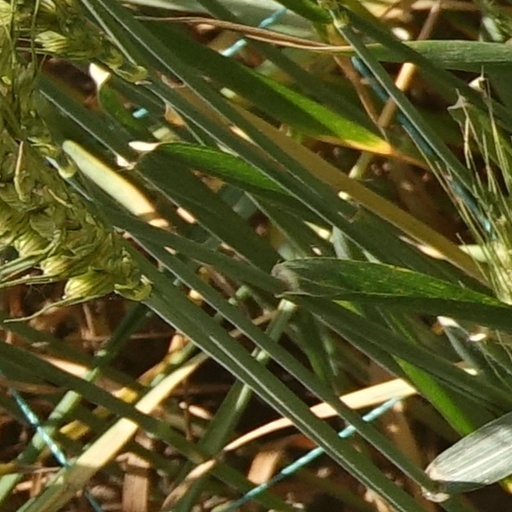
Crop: wheat